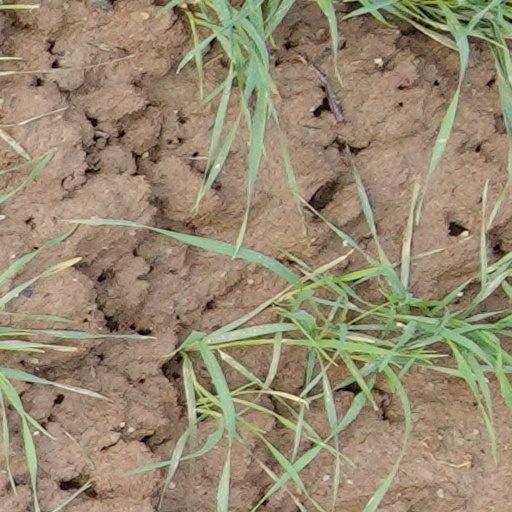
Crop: wheat